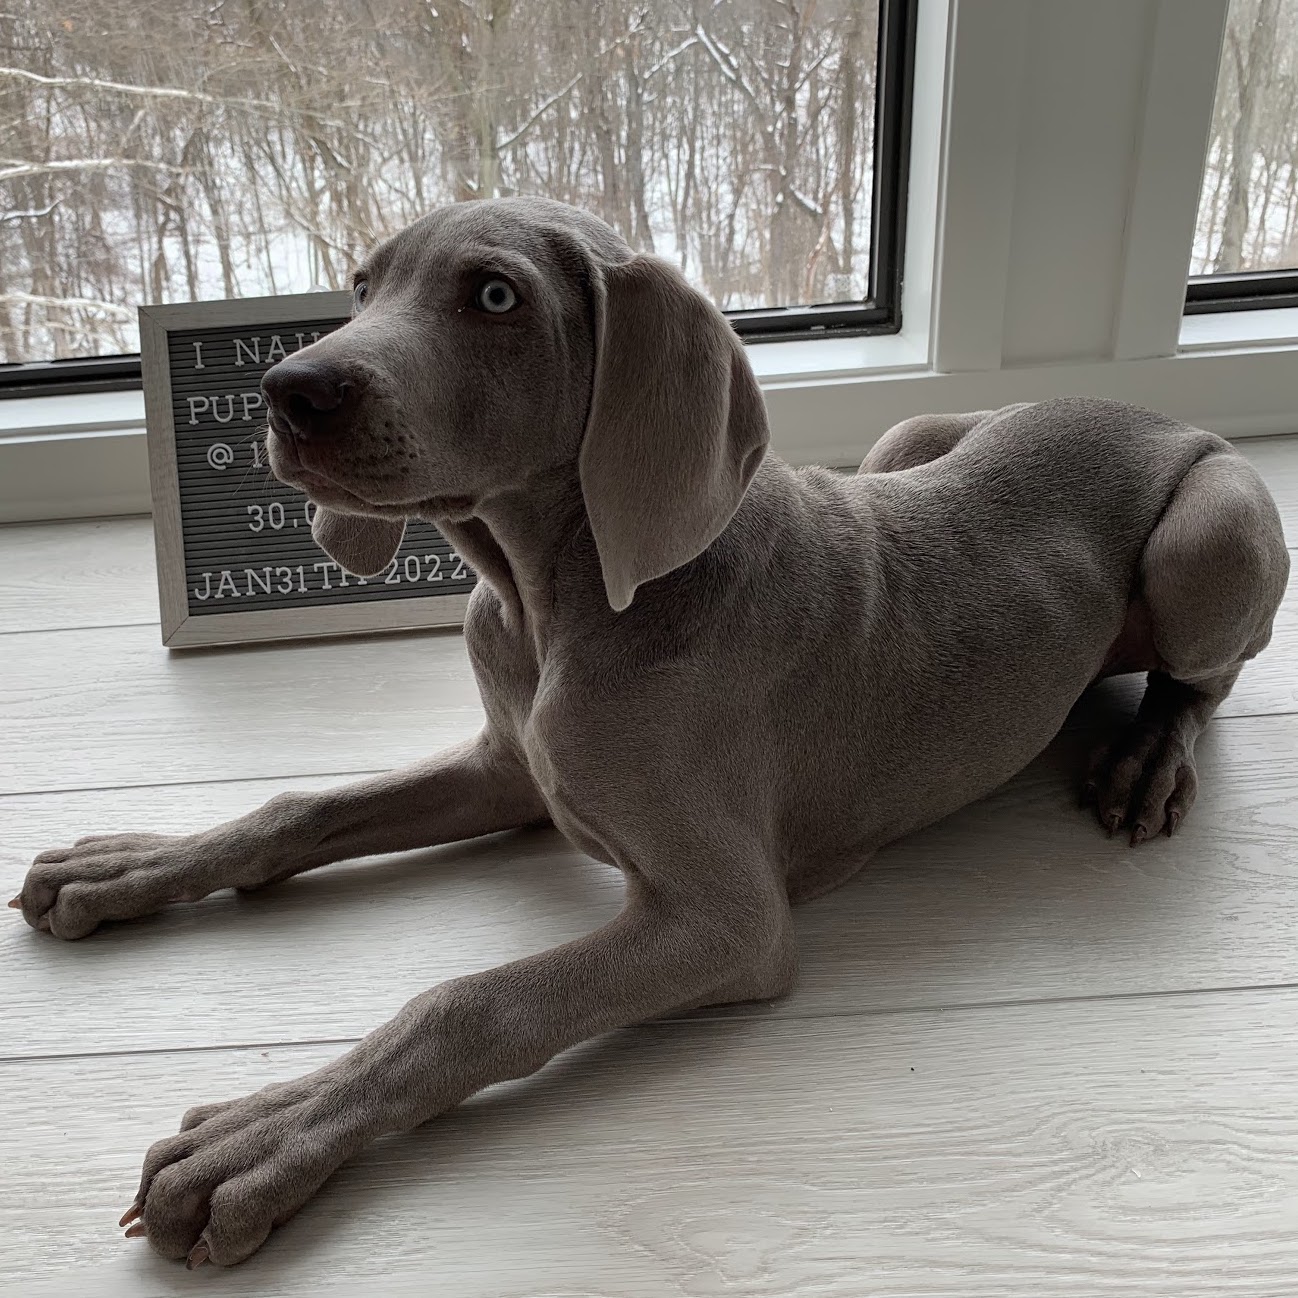
Concept: dog